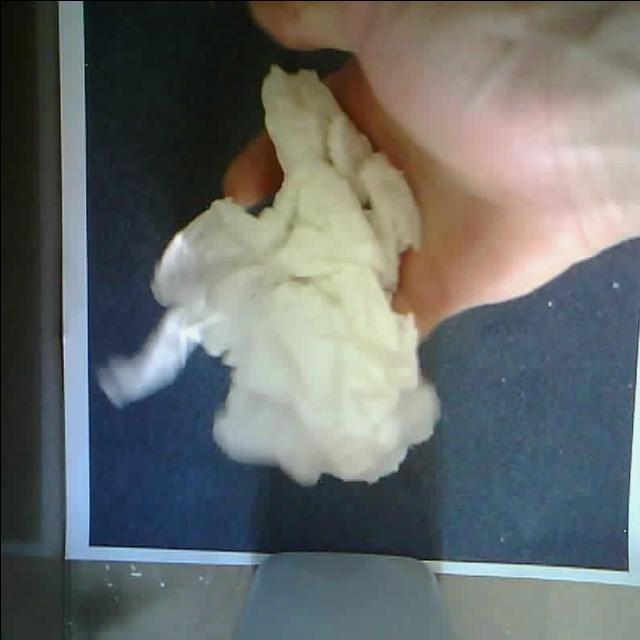
Label: tissues